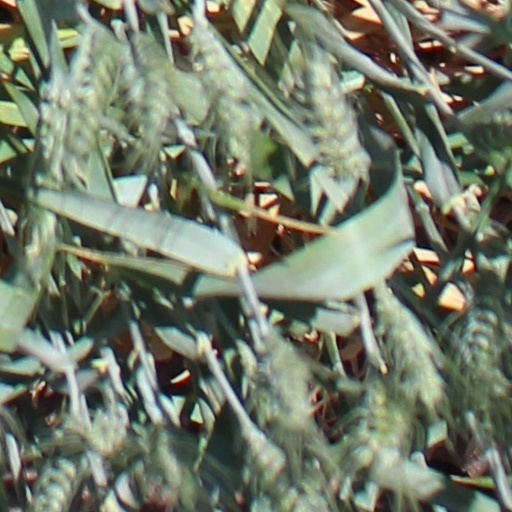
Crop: wheat